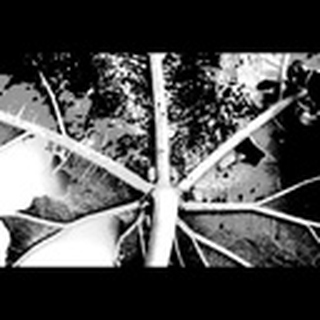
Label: cotton_aphids